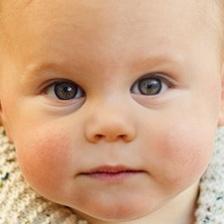
Label: faces